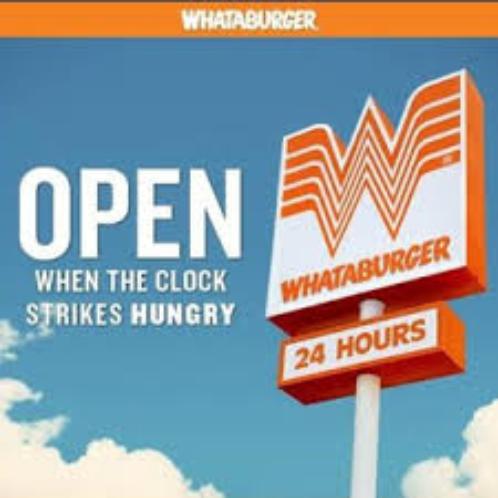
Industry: Clothes